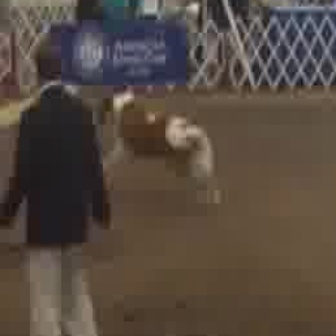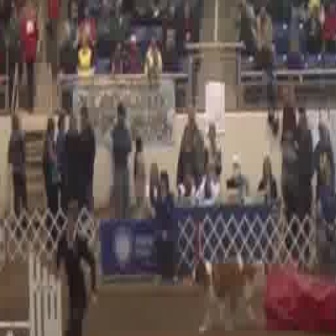
  Please identify the target specified by the bounding box [92,80,224,211] in the first image and locate it in the second image. Return the coordinates in [x_min,y_min,x_max,y_max] format.
Answer: [187,251,267,332]